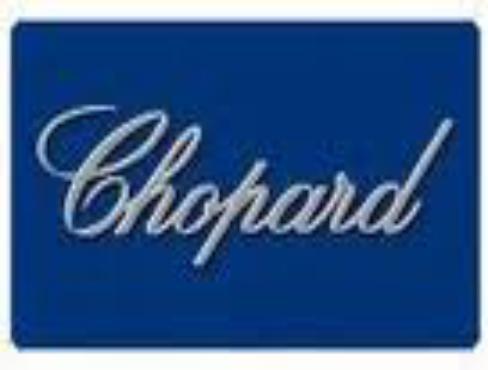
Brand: Chopard
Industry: Clothes